Round Table

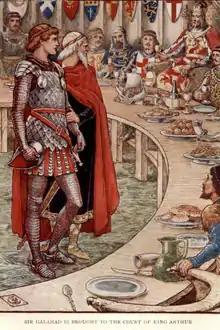
"Sir Galahad is brought to the court of King Arthur", Walter Crane's illustration for "King Arthur's Knights", abridged from "Le Morte d'Arthur" by Henry Gilbert (1911)

The prose cycles of the 13th century, the Lancelot-Grail (Vulgate) Cycle and the Post-Vulgate Cycle, further adapt the chivalric attributes of the Round Table but make it and its fellowship much larger, with many more seats and usually dozens of members at any given time. Here it is the perfect knight Galahad, rather than Percival, who assumes the empty seat, now called the Siege Perilous. Galahad's arrival marks the start of the Grail quest as well as the end of the Arthurian era. In these works the Round Table is kept by King Leodegrance of Cameliard after Uther's death; Arthur inherits it when he marries Leodegrance's daughter Guinevere. Other versions treat the Round Table differently, for instance Arthurian works from Italy like "La Tavola Ritonda" ("The Round Table") often distinguish between the knights of the "Old Table" of Uther's time and those of Arthur's "New Table". In the Post-Vulgate, the Table is eventually destroyed by King Mark during his invasion of Logres after the deaths of Arthur and almost all of the Knights, many of whom in fact had killed each other, especially in internal conflicts at the end of the cycle.